Hassan bin Omari

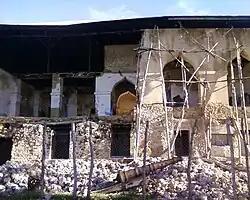
German Boma in Kilwa Kivinje

Many sources confirm Hassan bin Omari's involvement in the uprising of 1888, along with the general involvement of the Yao people. He certainly exerted a significant measure of control over the lucrative caravan route from Makanjila to Kilwa and, in both, Makanjila and Kilwa, large numbers of the Yao in that century had converted to Islam already.